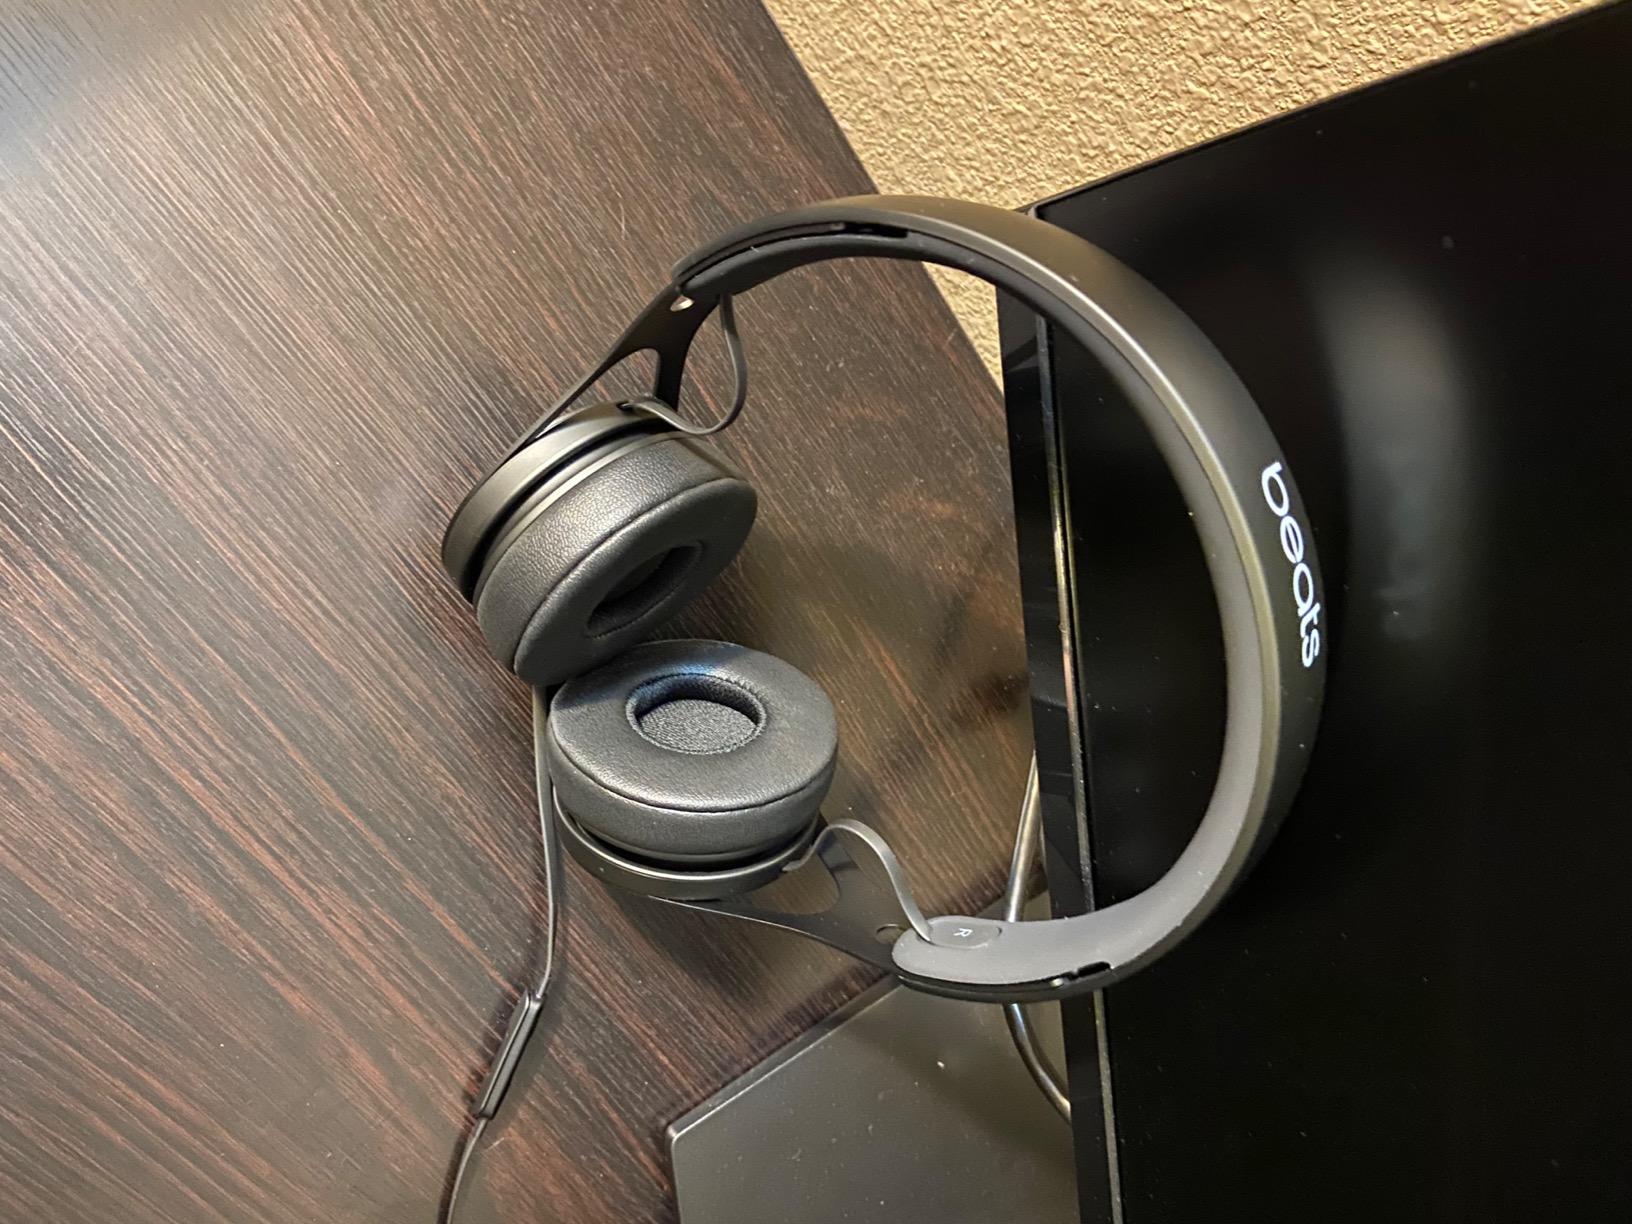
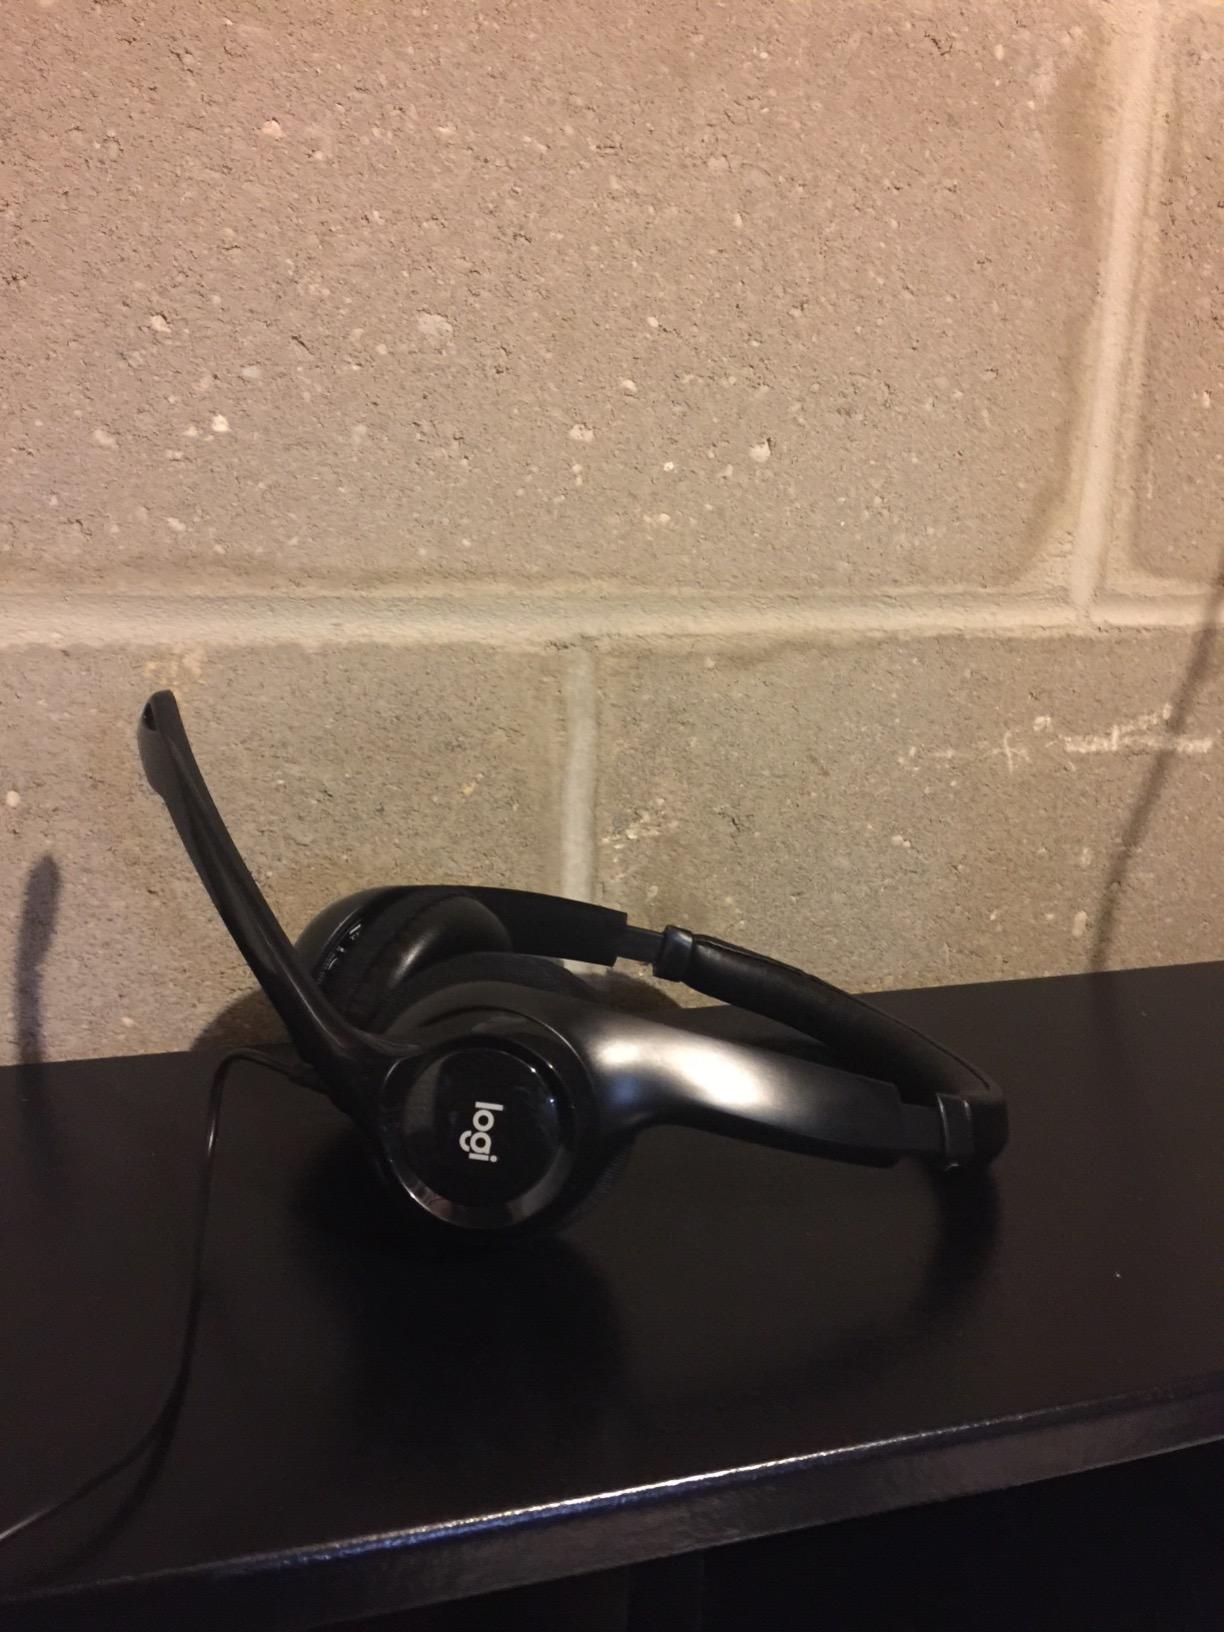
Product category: headphones
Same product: no